Onelki García

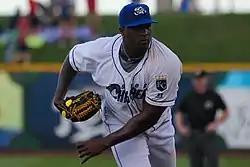
García with the Omaha Storm Chasers in 2017

Onelki García (born August 2, 1989) is a Cuban professional baseball pitcher for the Piratas de Campeche of the Mexican League. He has previously played in Major League Baseball (MLB) for the Los Angeles Dodgers and Kansas City Royals, and in Nippon Professional Baseball (NPB) for the Chunichi Dragons and Hanshin Tigers.